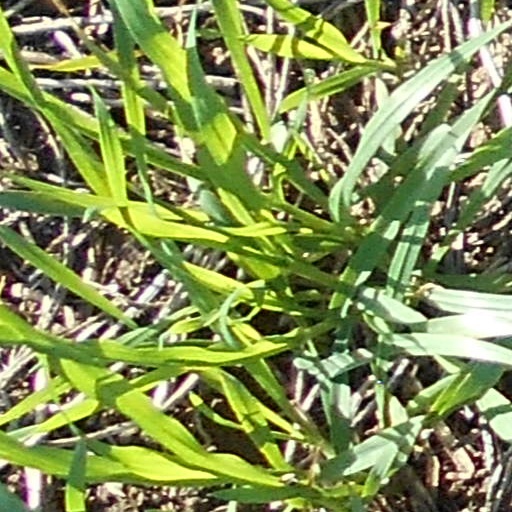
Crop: wheat